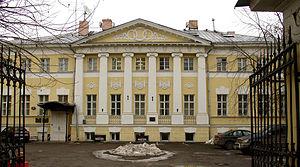
Vassili Ivanovitch Bajenov, né le 1ᵉʳ mars 1737 à Moscou, ou selon d'autres données dans le village de Dolskoï près de Maloïaroslaviets, et mort le 2 août 1799 à Saint-Pétersbourg, est un architecte russe, représentant du style néoclassique, appelé style Empire en Russie.
La rue Bolchaïa Ordynka est une rue du centre historique de Moscou.